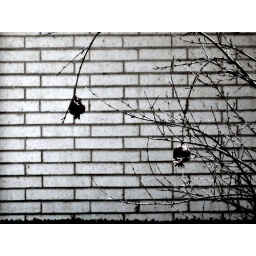
red against white